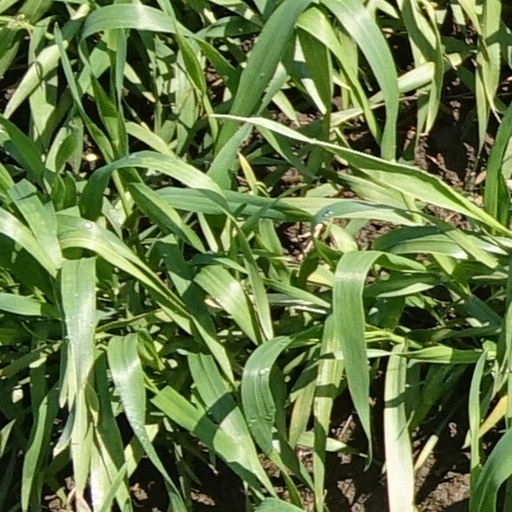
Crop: wheat